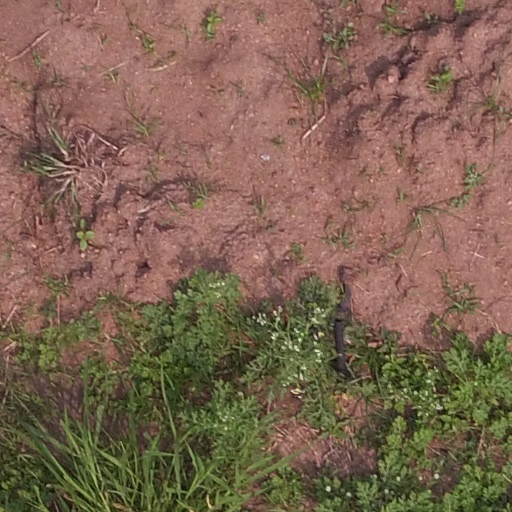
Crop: maize; corn